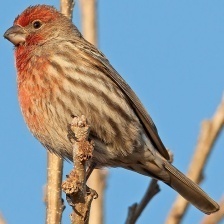
Species: HOUSE FINCH
Scientific name: HAEMORHOUS MEXICANUS
ImageNet parent category: house_finch